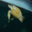
Label: turtle